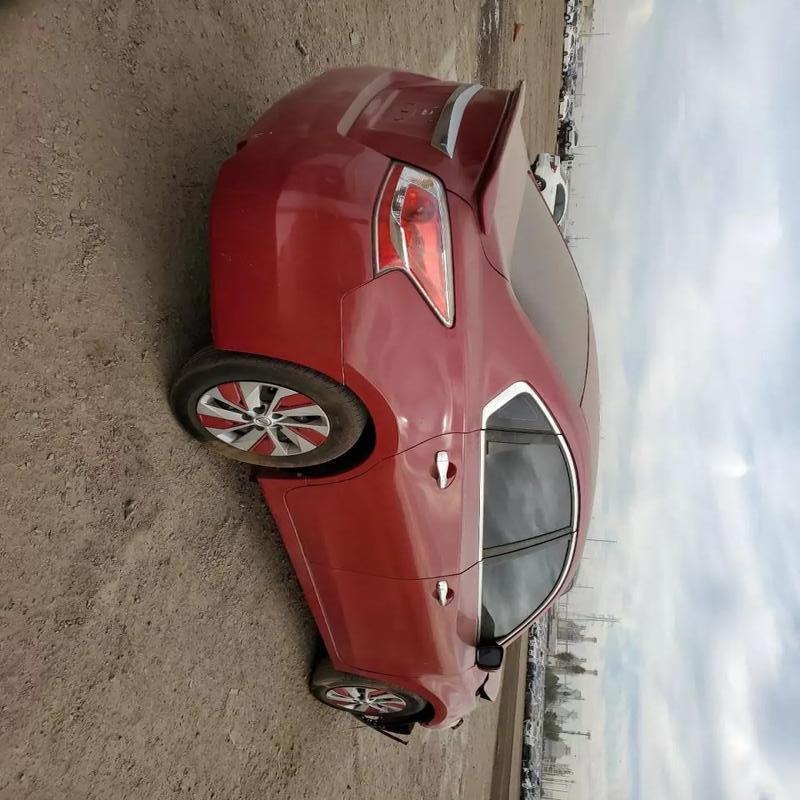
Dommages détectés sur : capot, aile avant droite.
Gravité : majeur